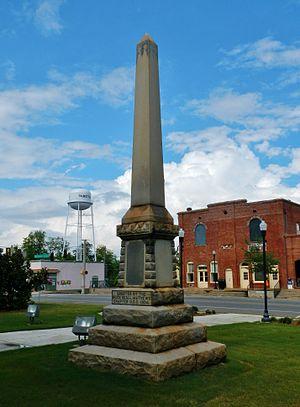
La ville de Talbotton est le siège du comté de Talbot, dans l’État de Géorgie, aux États-Unis. Sa population s’élevait à 970 habitants lors du recensement de 2010, estimée à 850 habitants en 2016.